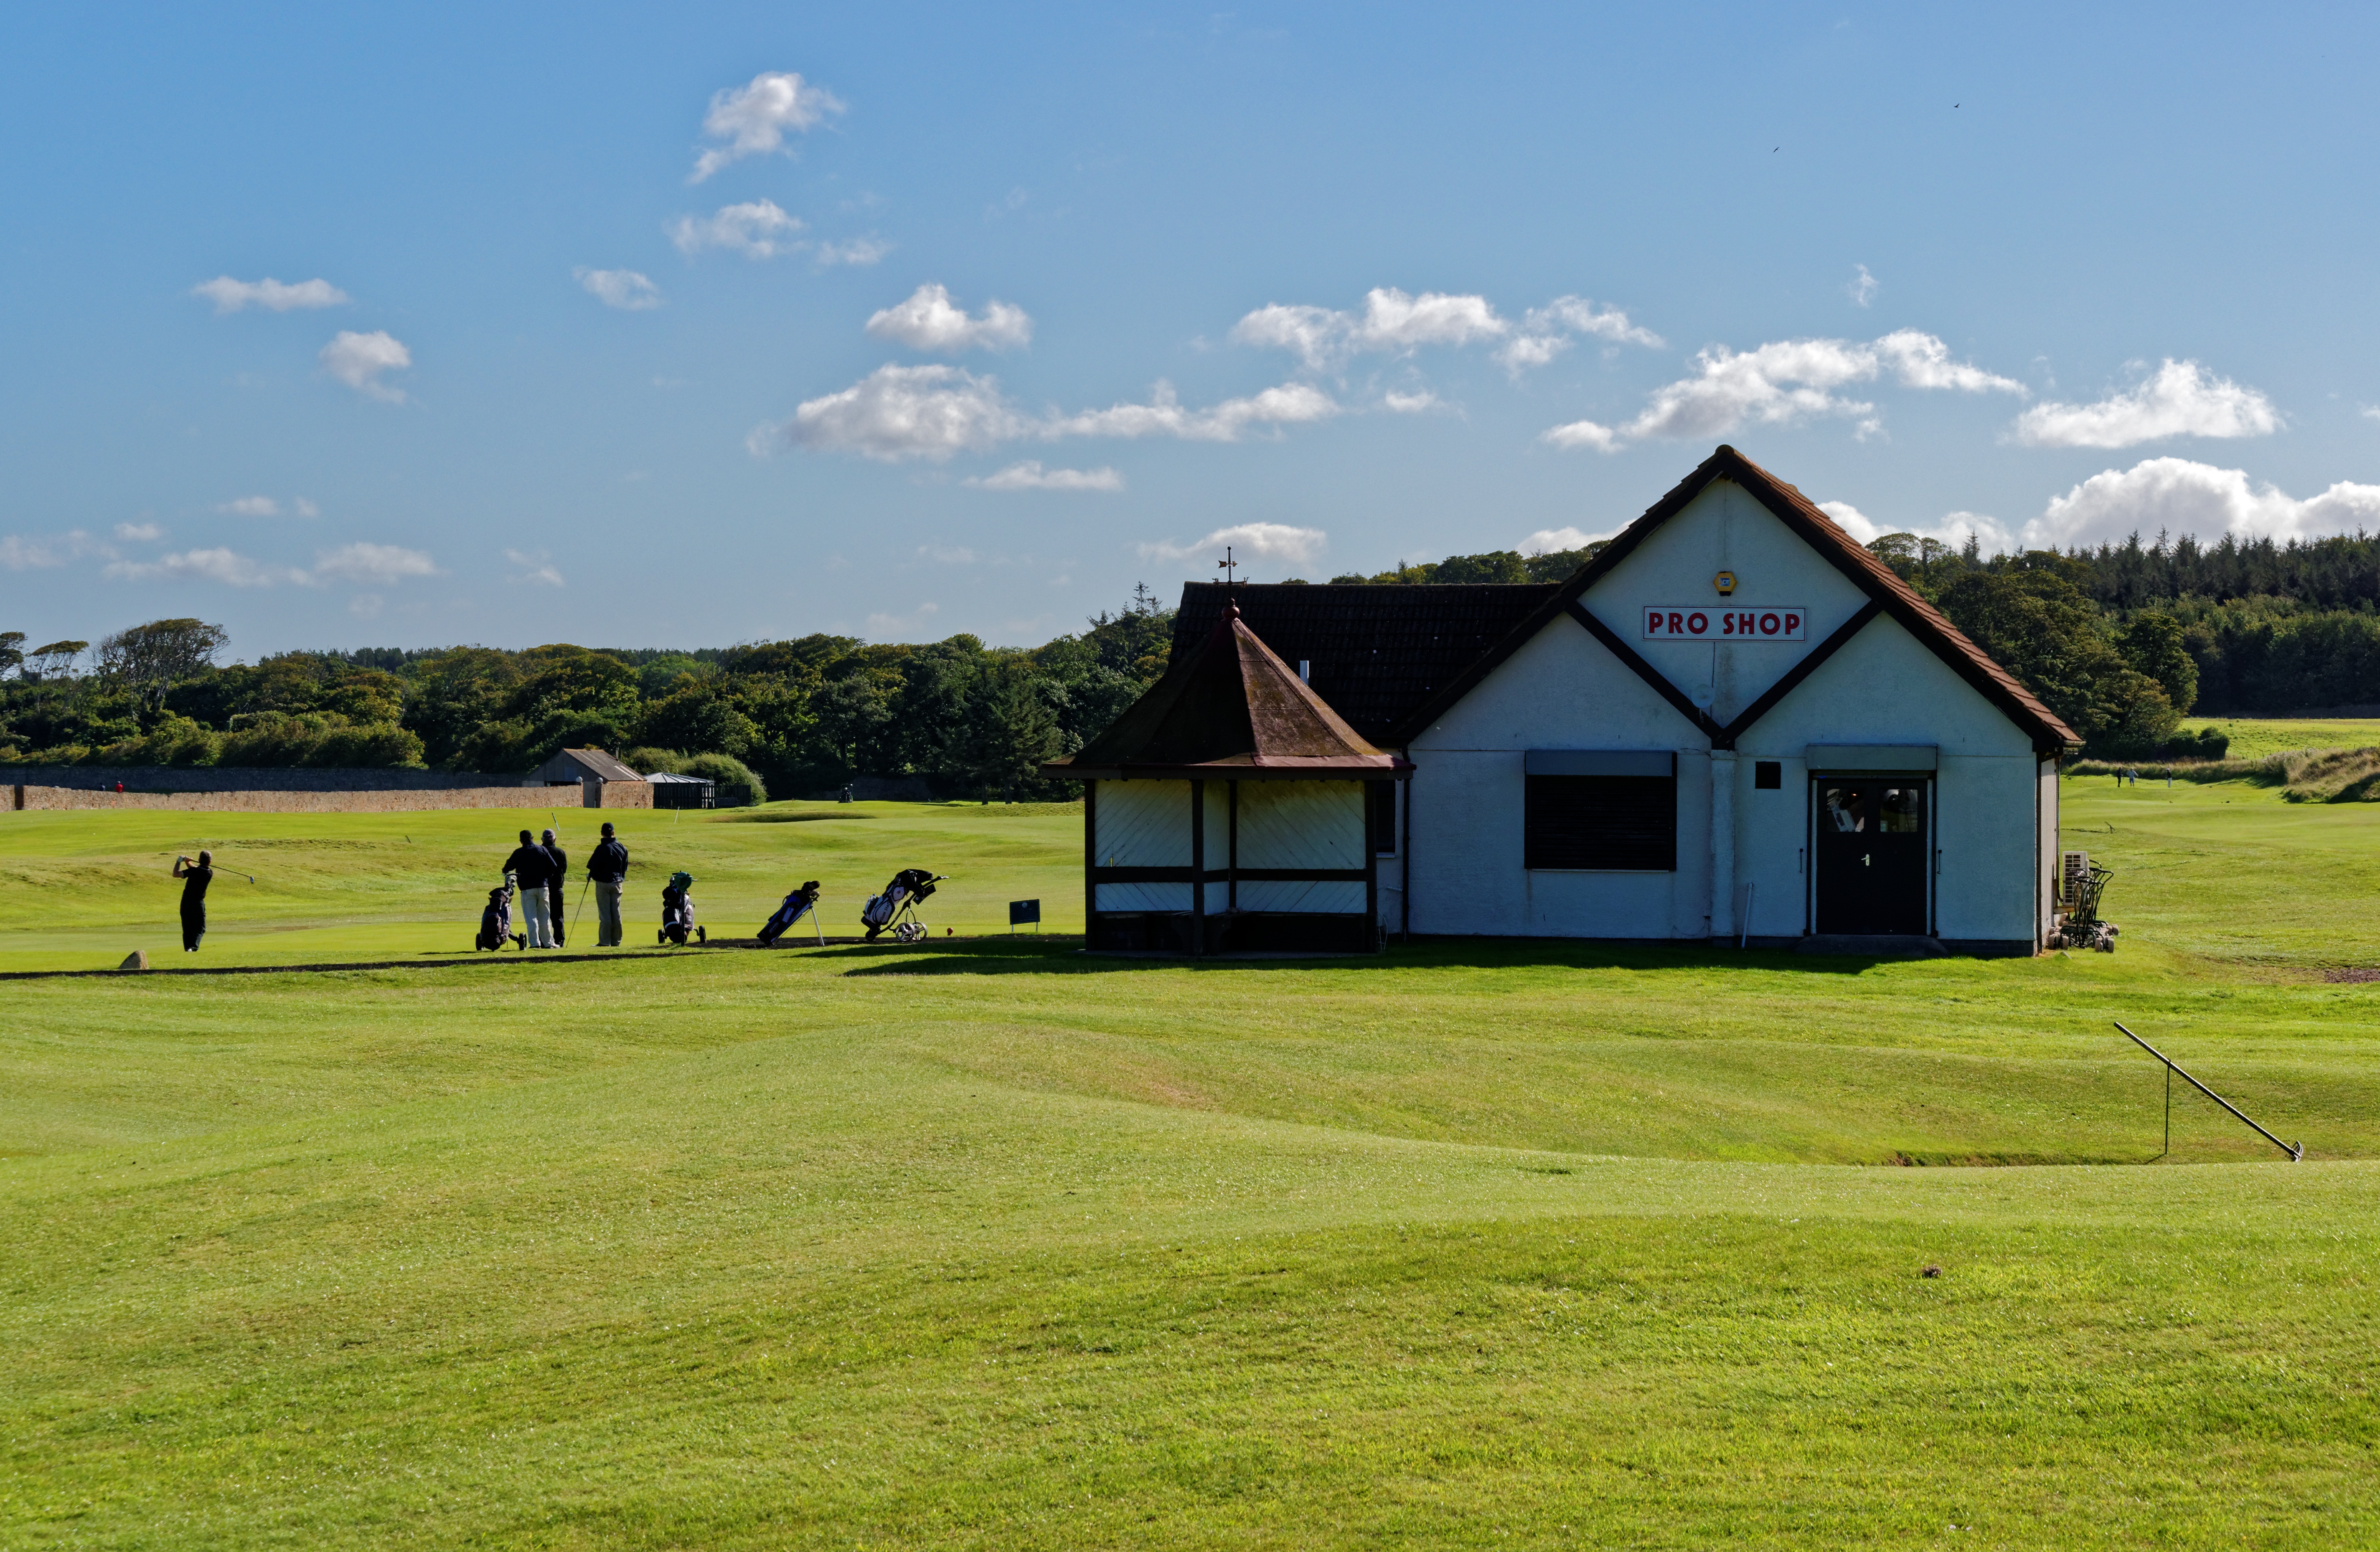
man, landscape, grass, structure, group, people, sky, sun, sport, field, farm, lawn, meadow, prairie, game, play, house, hole, barn, home, recreation, equipment, pasture, scenery, leisure, plain, golf, activity, golf course, outdoors, fun, relaxation, grassland, ball, estate, hobby, rural area, sunny day, golfers, pro shop, sport venue